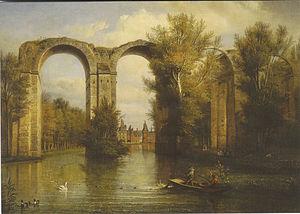
Huile sur toile, François-Edmée Ricois, réplique d'atelier
Le château de Maintenon est situé au bord de l'Eure, dans la commune française de Maintenon en Eure-et-Loir.
L'expression « grands travaux inutiles » désigne, depuis le milieu des années 1980, des réalisations de grandes infrastructures qui se sont avérées a posteriori économiquement et/ou écologiquement contre-productives, inutiles ou déficitaires. Sont apparues au début des années 2010 les expressions « grands projets inutiles » et « grands projets inutiles et imposés », qui désignent des projets en cours, dont l'utilité est remise en cause a priori par les opposants à ces derniers.
L'aqueduc de Maintenon est un ouvrage d'art inachevé, situé sur le domaine du Château de Maintenon, franchissant la vallée de l'Eure. Il fait partie du Canal de l'Eure initié par Louis XIV dans le but d'alimenter en eau le château de Versailles. Débutés en 1686, les travaux seront abandonnés en 1689 en raison de l'entrée en guerre du Royaume contre la Ligue d'Augsbourg.